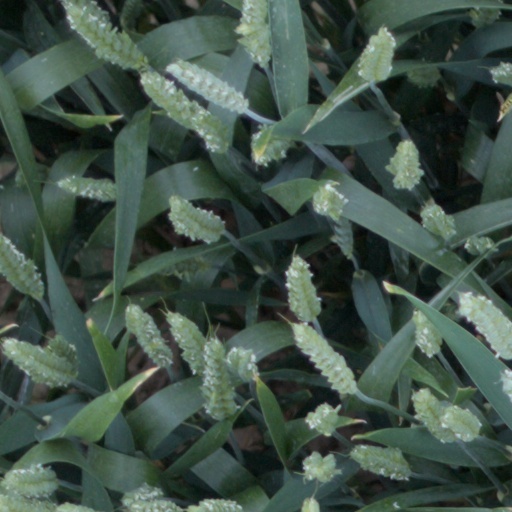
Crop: wheat